Church of St Peter, Fremington

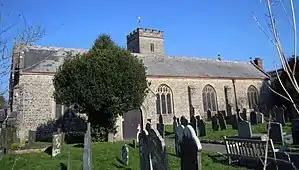
St Peter's church in Fremington

The Church of St Peter is the Anglican parish church for Fremington, now a suburb of nearby Barnstaple but at one time a separate village. There has been a church on the site since at least 1268 with the present structure mostly dating to the 13th and 15th-centuries. The church comes under the Diocese of Exeter and has been a Grade II* listed building since 1965.